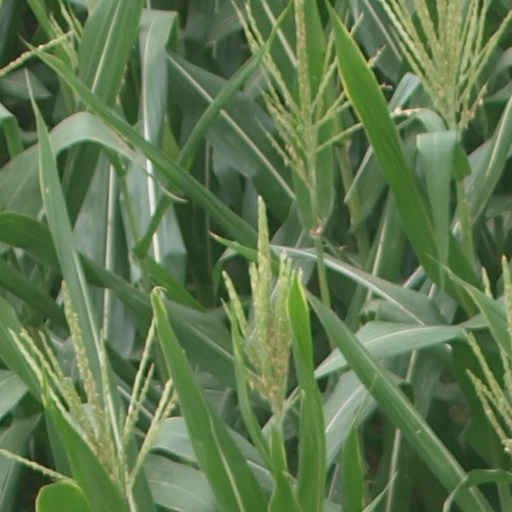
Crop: maize; corn